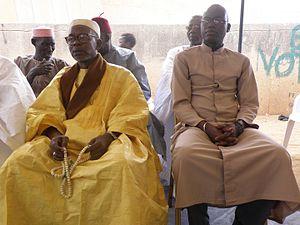
Subventions aux lieux de culte
La commune des Parcelles Assainies est l'une des 19 communes d'arrondissement de la Ville de Dakar.